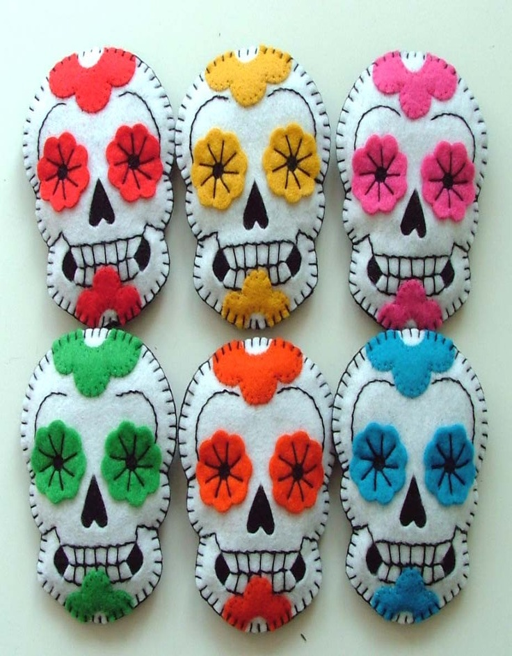
day of the dead sugar skulls